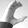
ASL letter: C